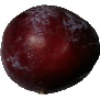
Label: Plum 1